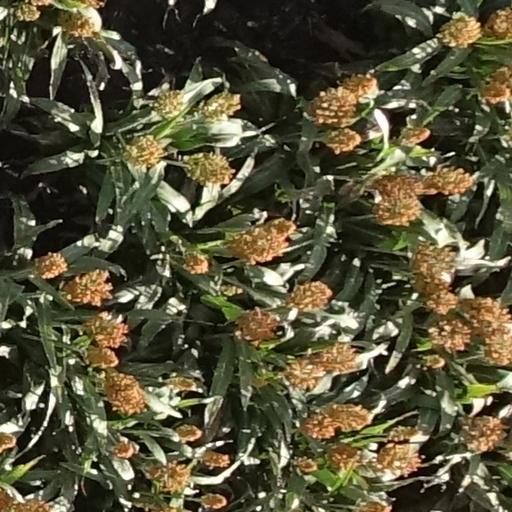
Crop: sorghum